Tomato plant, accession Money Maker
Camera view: horizontal (90 deg, fisheye); turntable rotation: 330 degrees
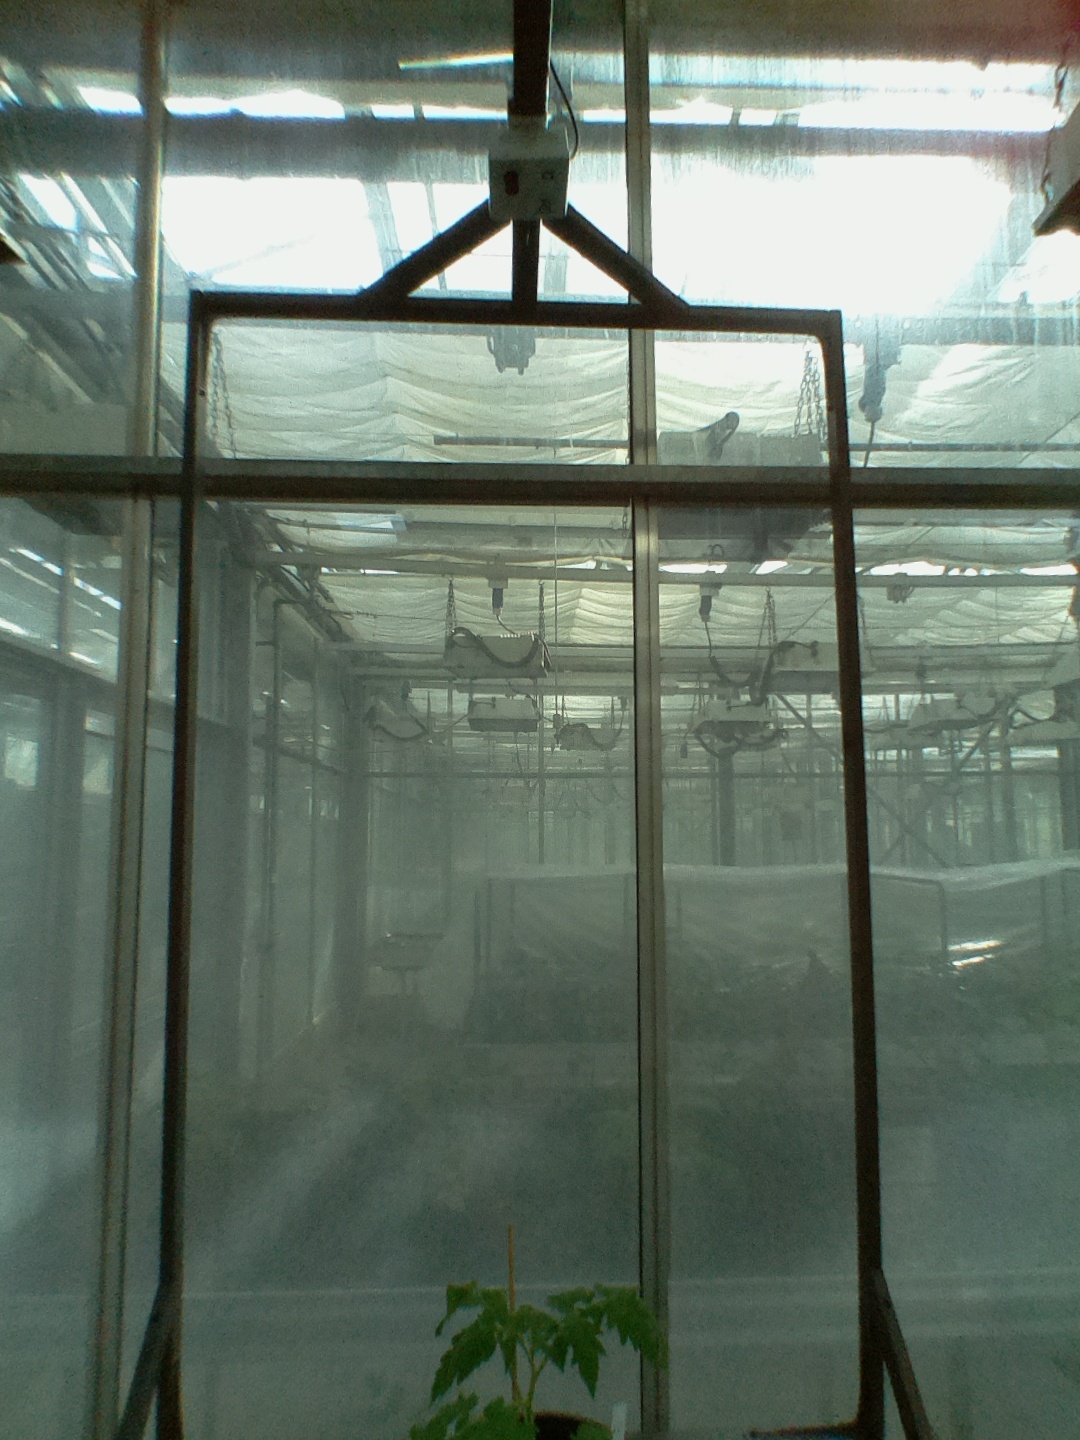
BBCH growth stage 13: 6 of true leaves visible